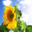
Label: sunflower